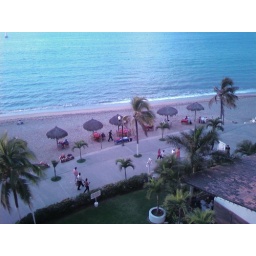
The beach in front of the condo building as seen from our balcony